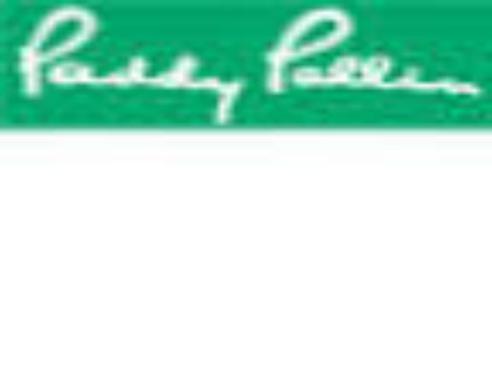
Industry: Clothes